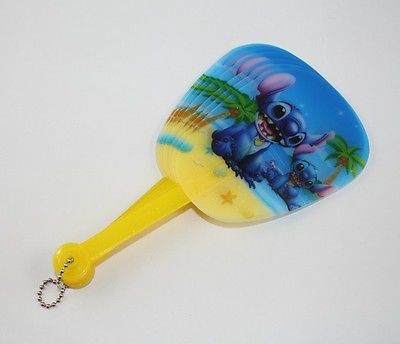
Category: fan